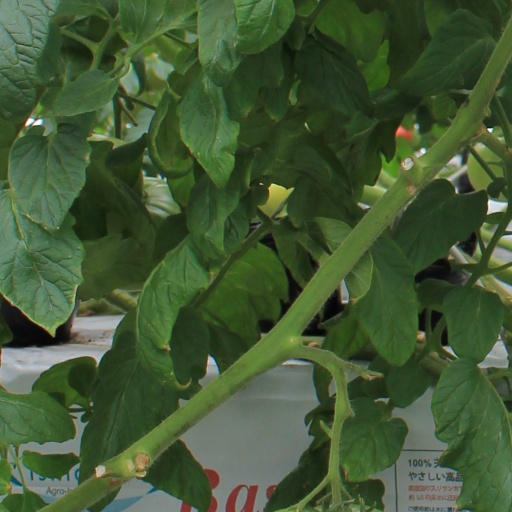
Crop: tomato